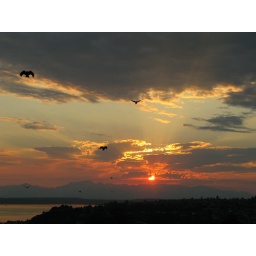
i tried to grab a quick shot of the birds flying over head with the sunset in the background